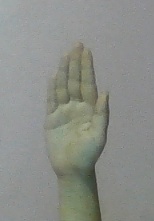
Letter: seen